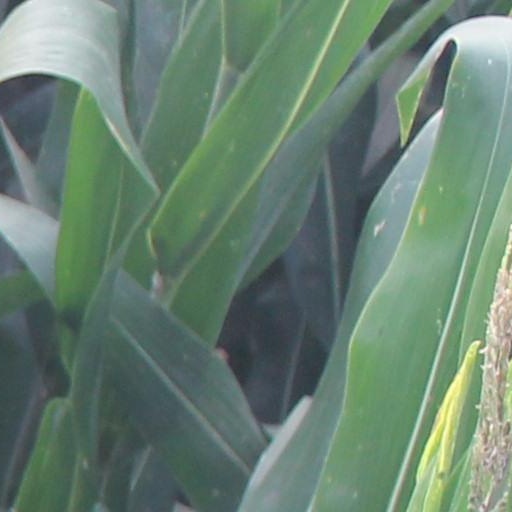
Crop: maize; corn